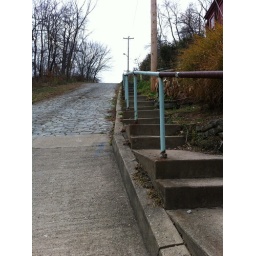
Steepest road in the world is a small street in Pittsburgh.